Zamboanga City

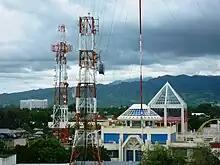
The telecommunication towers as can be seen over the downtown.

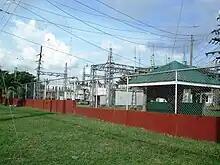
Murga Station of the Zamboanga City Electric Cooperative (ZAMCELCO).

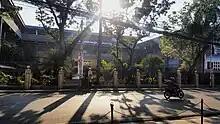
Ateneo de Zamboanga University façade

Zamboanga City has been the new investor's destination in the country when it comes to shopping malls. Multiple national malls has set their foot in the city such as KCC Malls, CityMalls by Double Dragon and SM Supermalls. Some companies like Vista Mall, Robinsons Mall and Ayala Malls has also shown interest in opening their branch in the city.